Saar Polygon

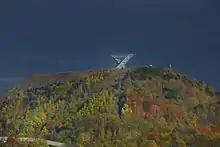
Saar Polygon on the old spoil pile of the Bergwerk Saar coal mine

In the setting of the coal mining industry ending, an organization called “Bergbauerbe Saar Association” was founded whose stated purpose is to promote the cultural heritage of mining with the establishment of a landmark that celebrates the contribution that the miners had in the region.